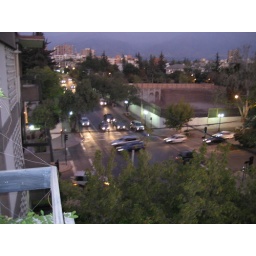
IMG_0529 in da black house